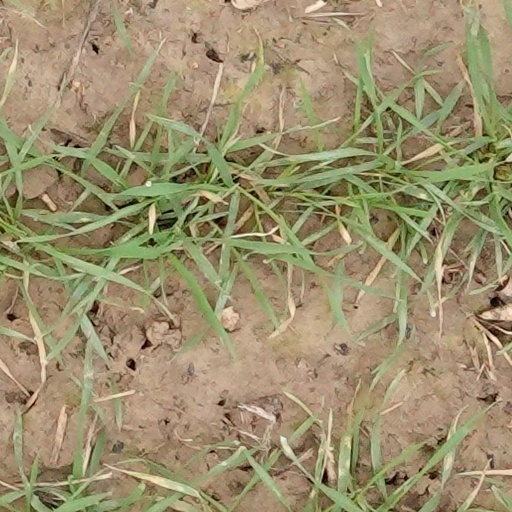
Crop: wheat